Video Music Box

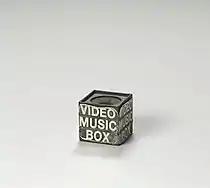
Microphone box used by Ralph McDaniels on The Video Music Box c. 1990s. Image courtesy of Smithsonian National Museum of African American History and Culture.

"Video Music Box" differed from other video shows of its era and after by eschewing a studio format. Most shows were shot on-location throughout New York City, in parks, schools, and nightclubs. During interludes between videos, the hosts would often allow regular people to give shout-outs to their friends and families. Very often, the hosts would also do man-on-the-street segments where they discussed various topics of the day, such as the first Gulf War, teen sex, and issues in hip hop and music in general.